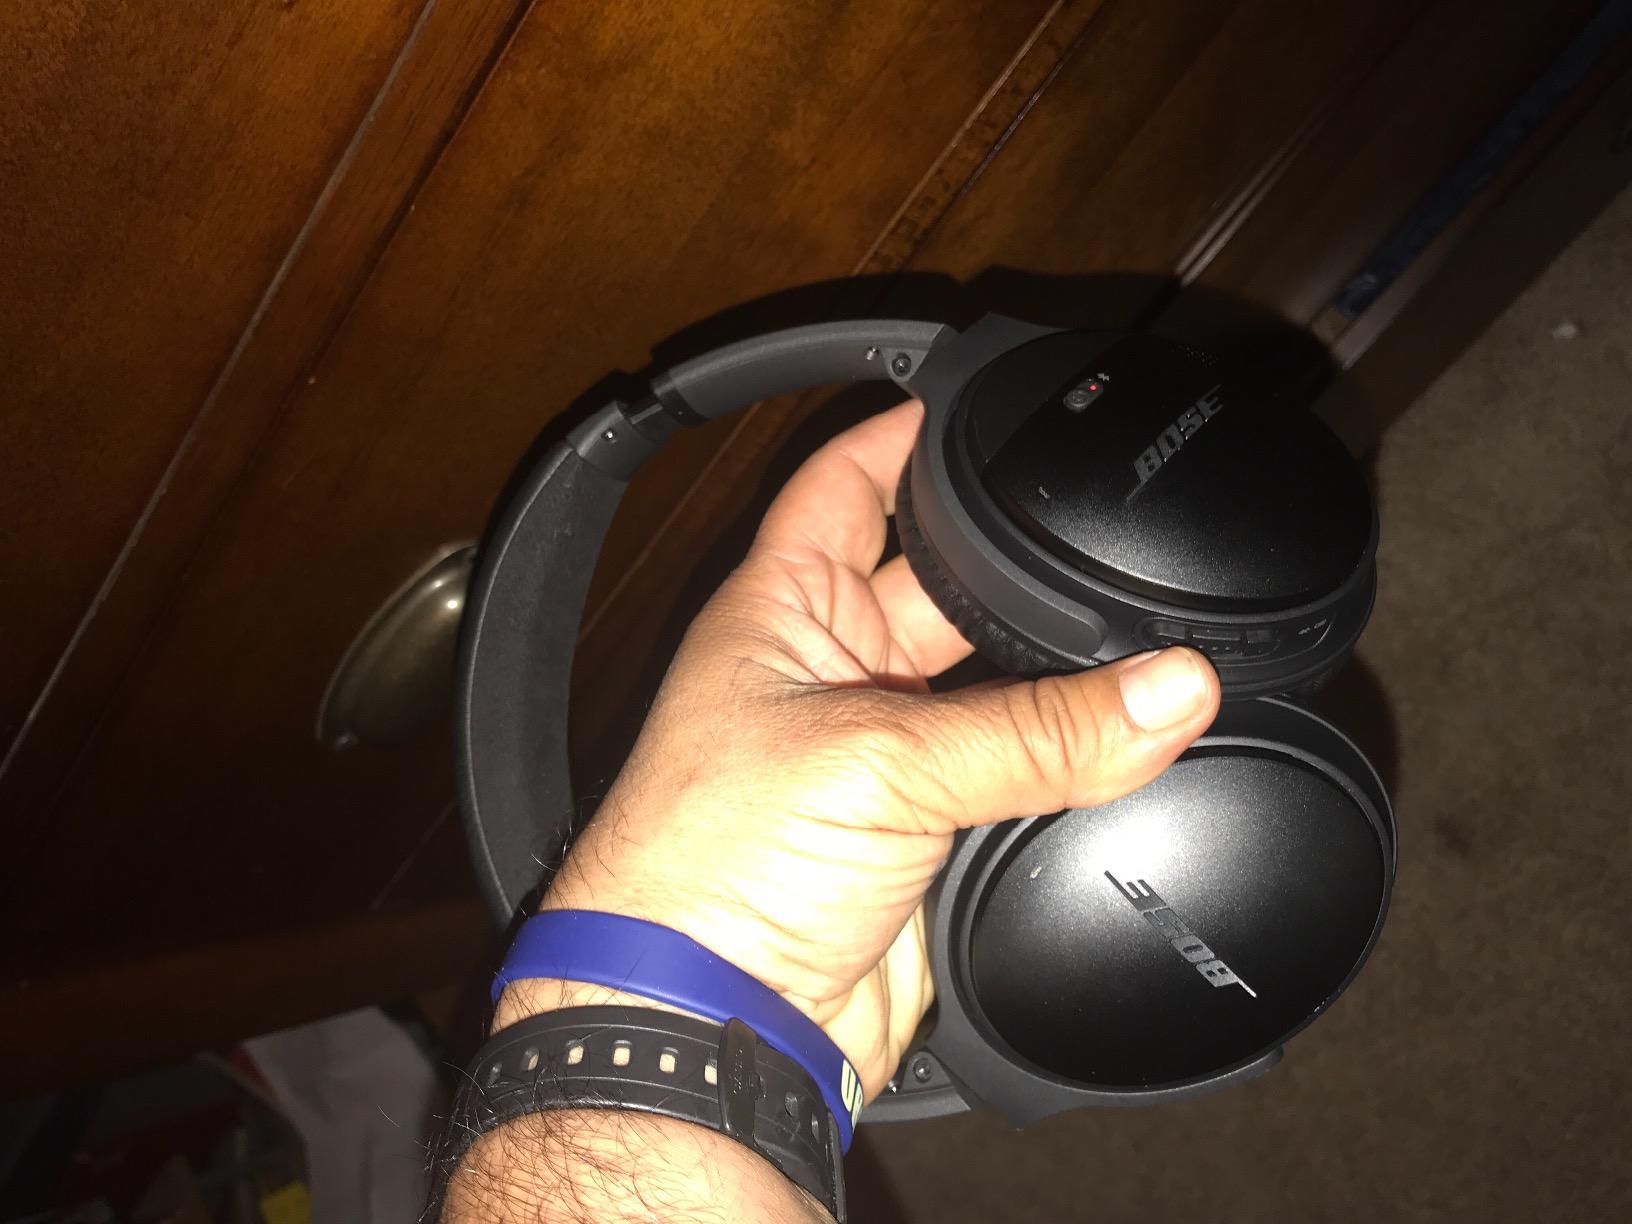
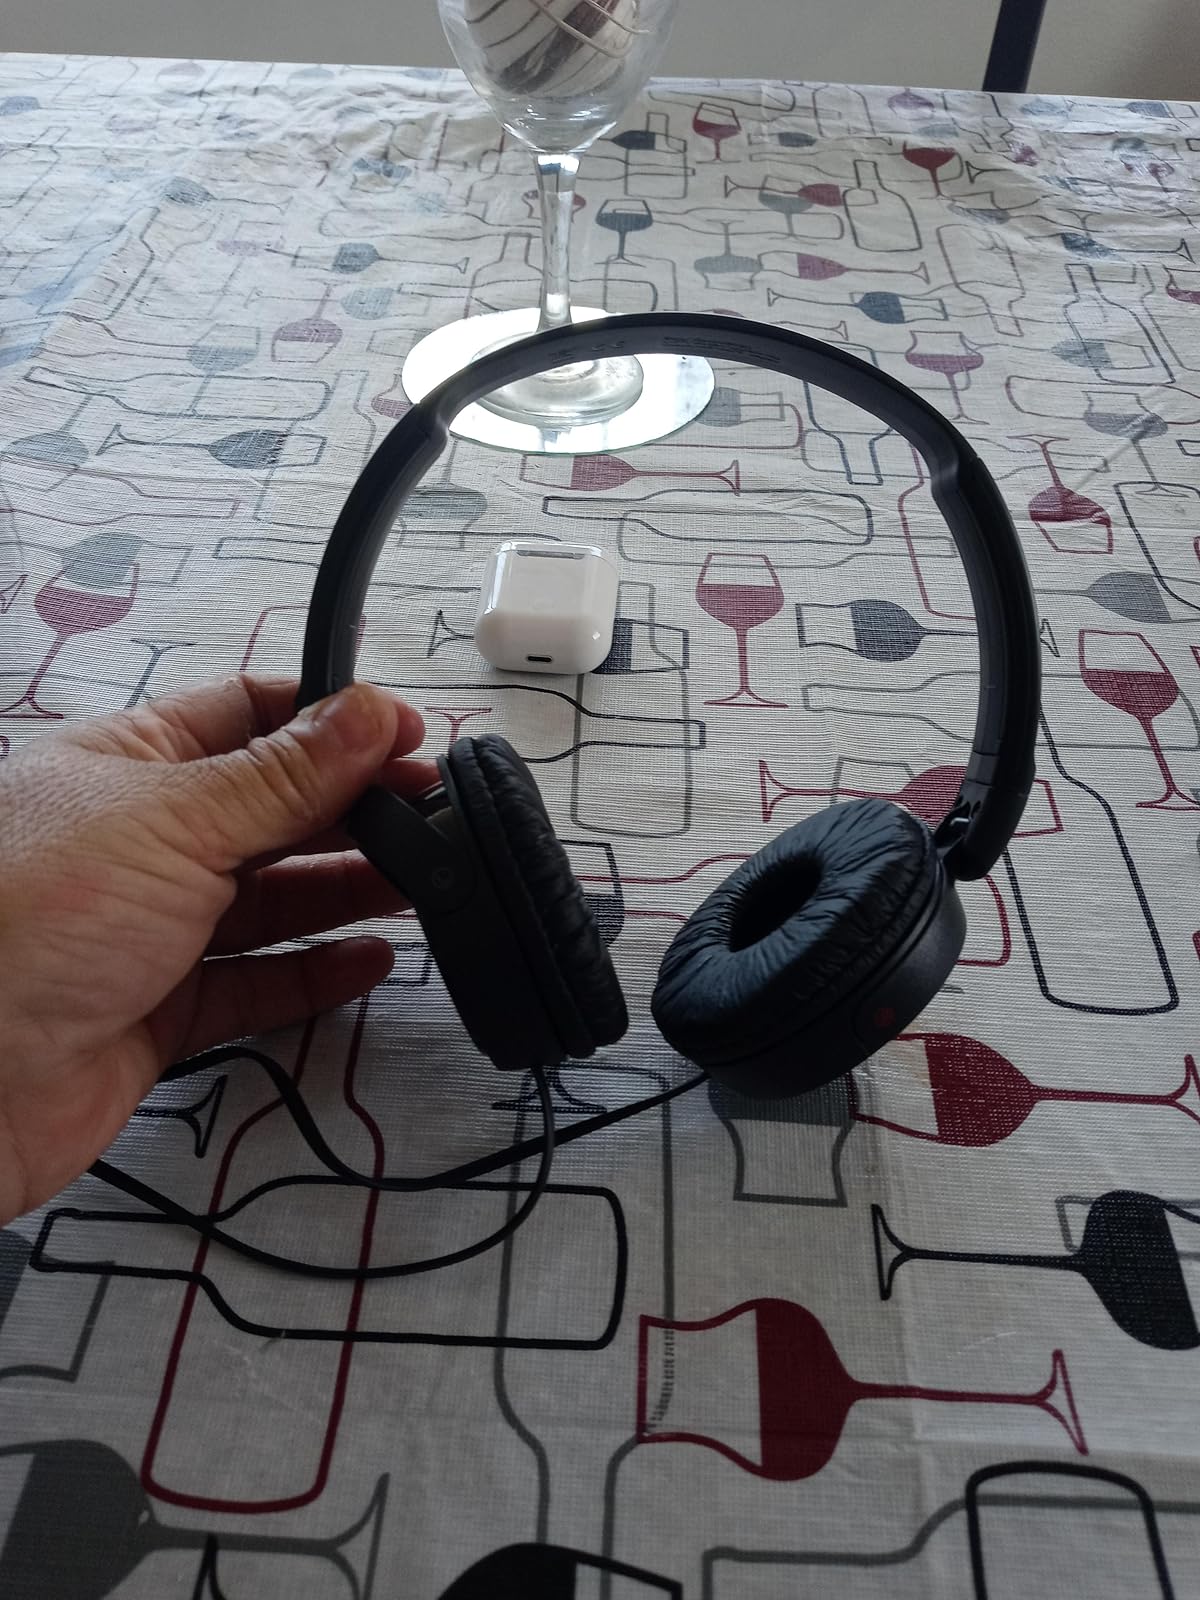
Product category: headphones
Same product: no